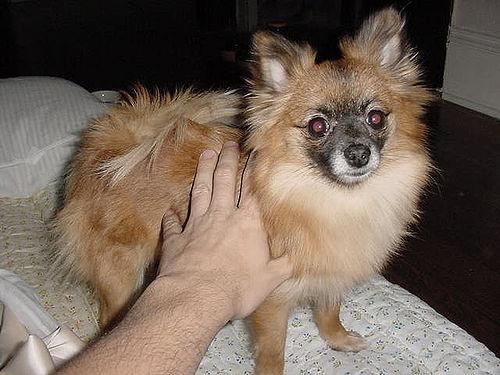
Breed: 1936-n000005-Pomeranian